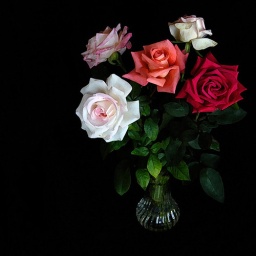
Love fooling around with filters. Just a simple rose bouquet